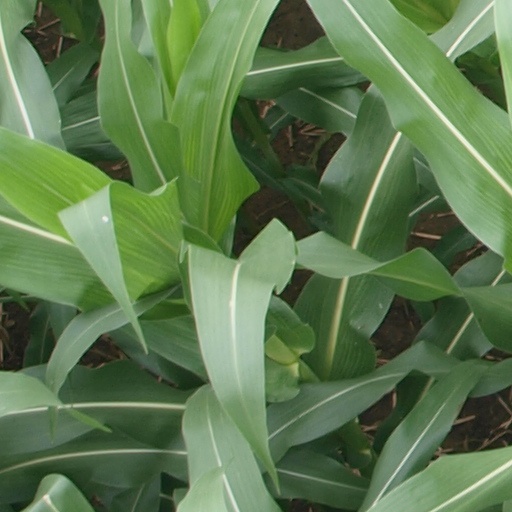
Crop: maize; corn